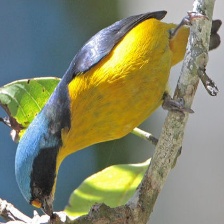
Species: ANTILLEAN EUPHONIA
Scientific name: EUPHONIA MUSICA